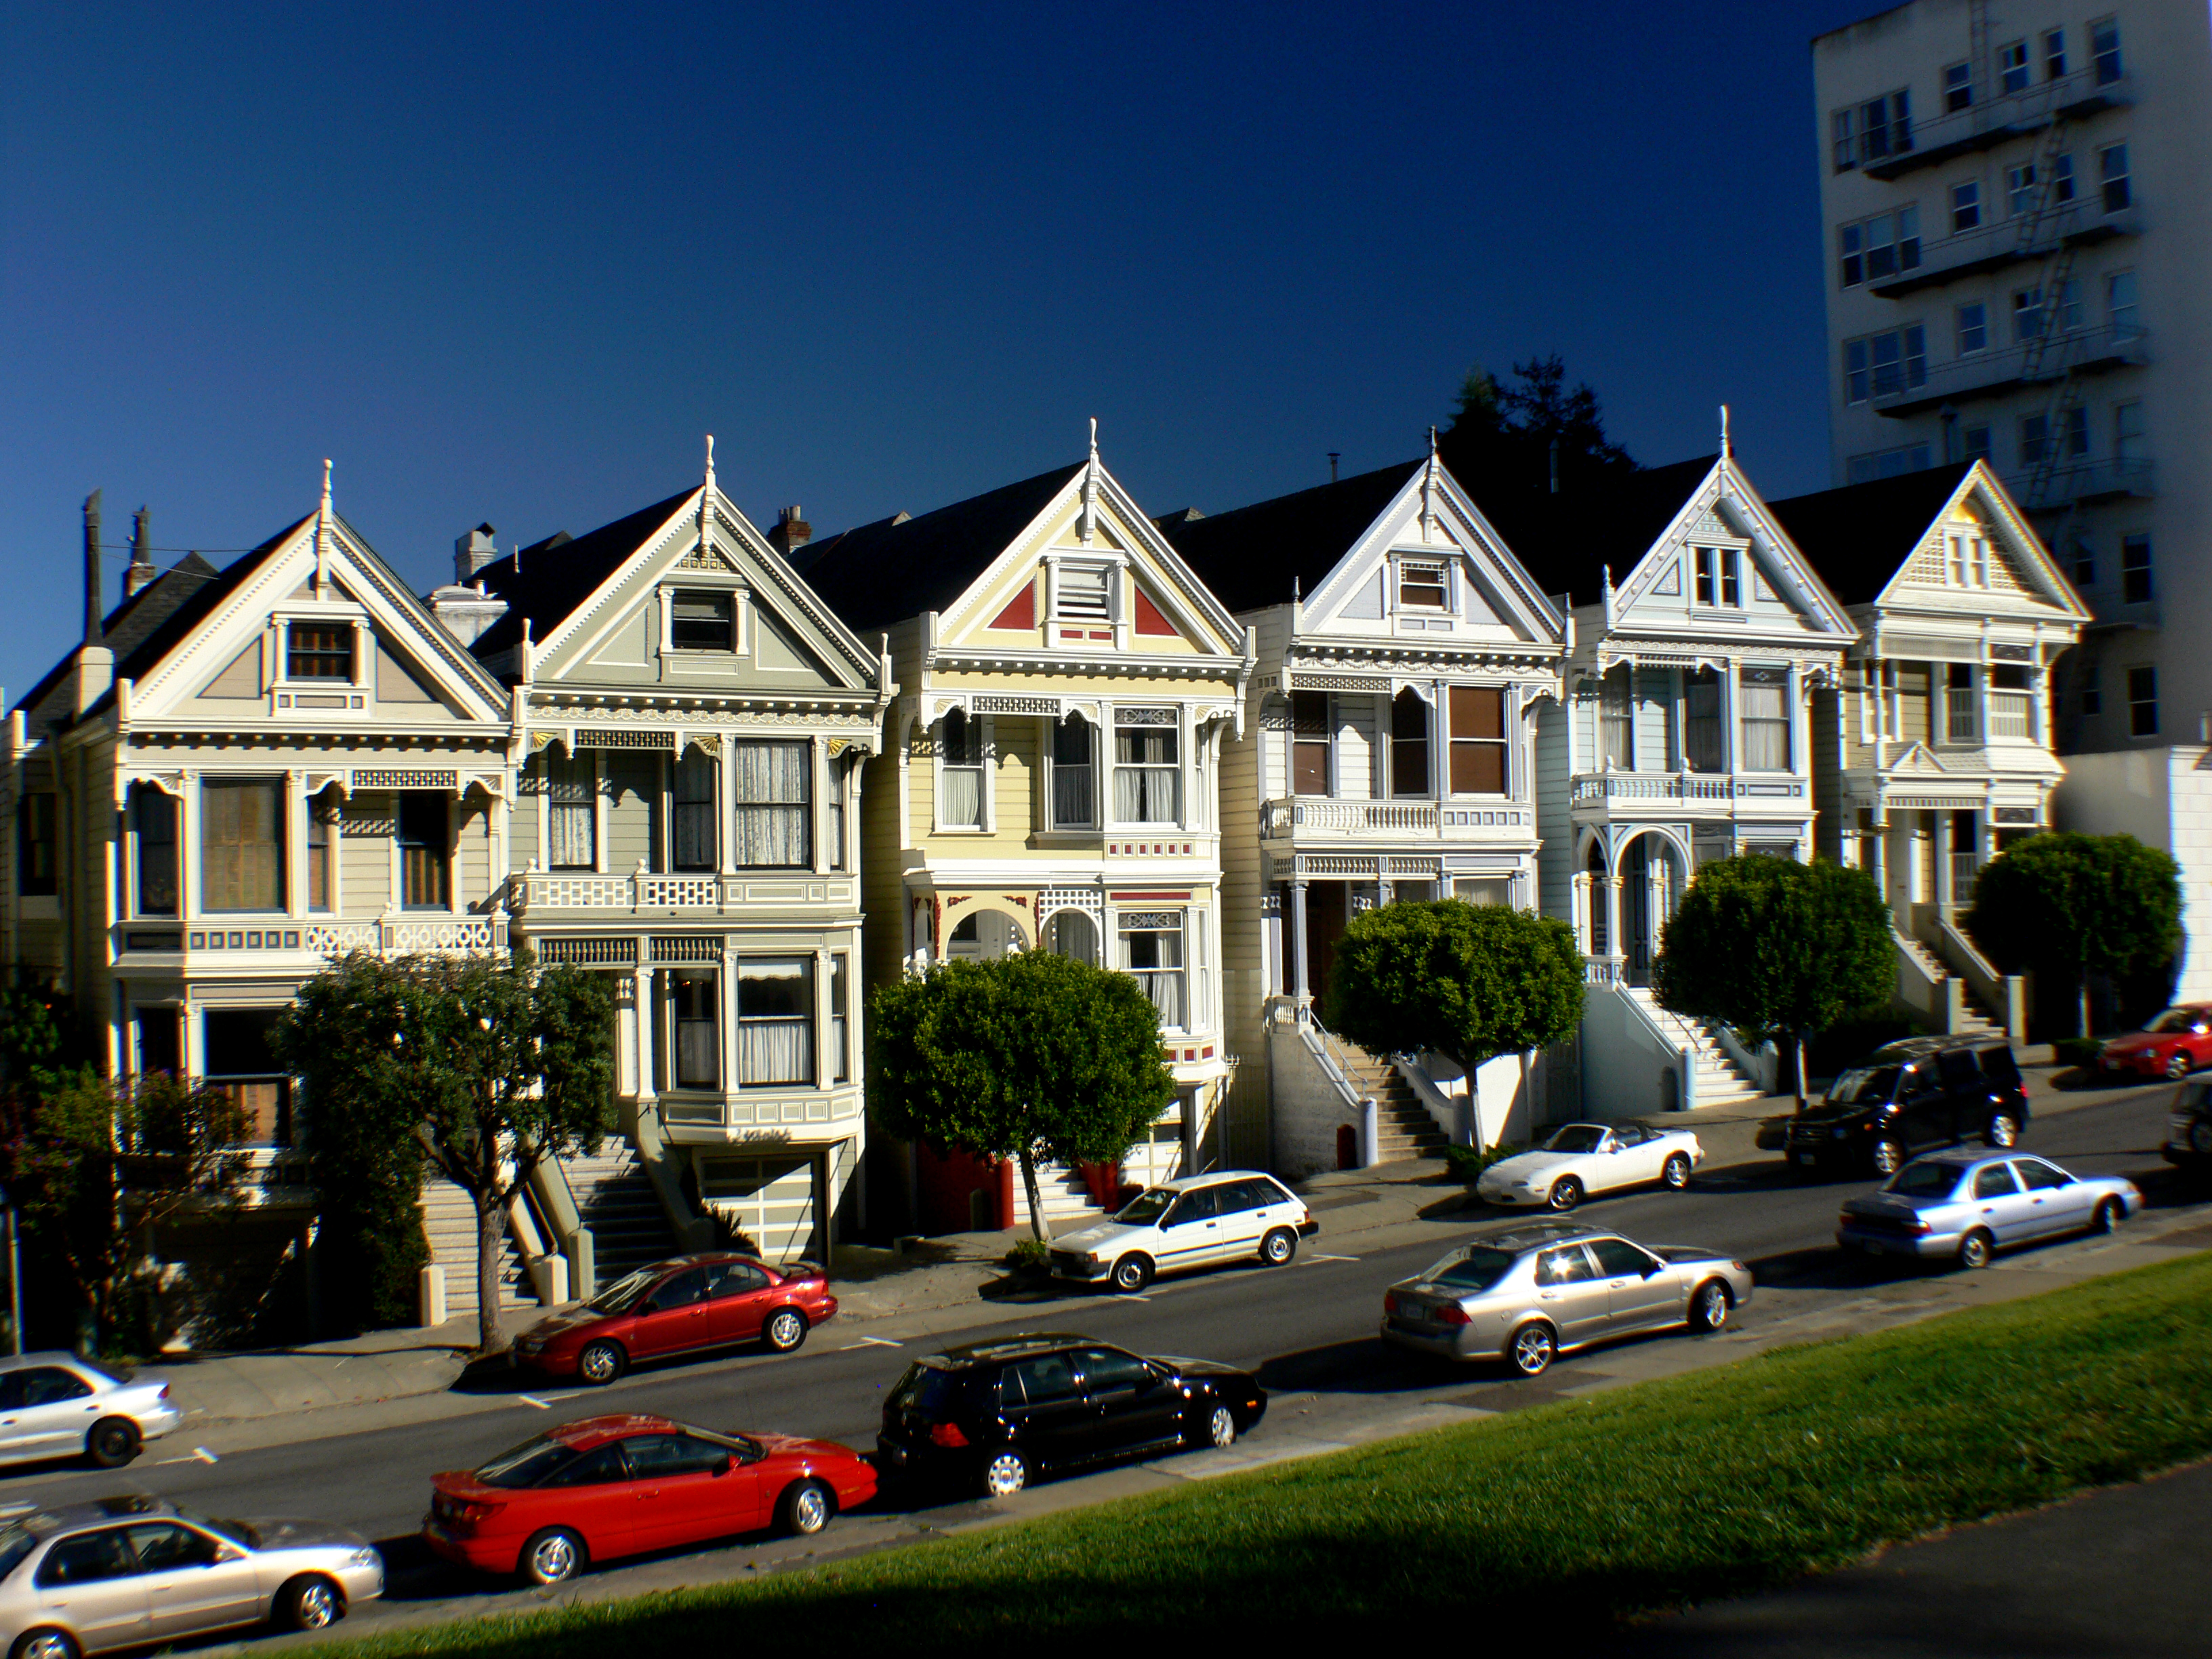
architecture, lawn, mansion, house, town, building, home, suburb, landmark, publicdomain, sanfrancisco, estate, neighbourhood, residential area